Tony Armstrong

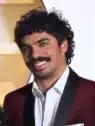
Armstrong in 2022

Tony Patrick Armstrong (born 29 September 1989) is an Australian television presenter and former professional Australian rules footballer. He played for the Adelaide Football Club, Sydney Swans, and Collingwood Football Club in the Australian Football League, before becoming a presenter with the Australian Broadcasting Corporation. He presented the sport for "News Breakfast" on both ABC TV and the ABC News channel from 2021 until October 2024. Armstrong has also hosted other ABC TV shows including "A Dog's World", "Great Australian Stuff", and "Tony Armstrong's Extra-Ordinary Things".